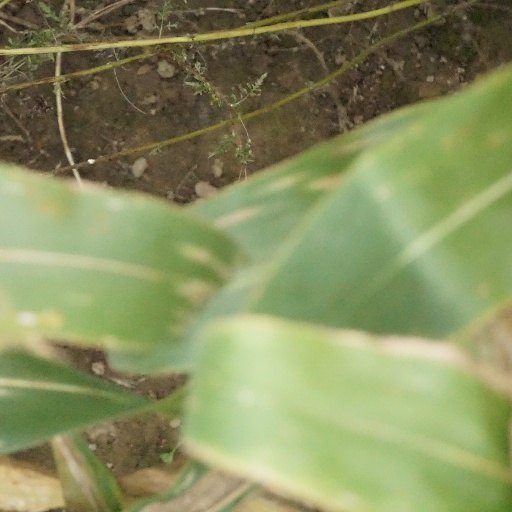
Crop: maize; corn